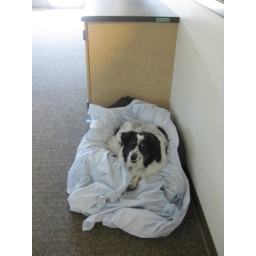
ms. koval's dog pete took a nap in the new computer lab